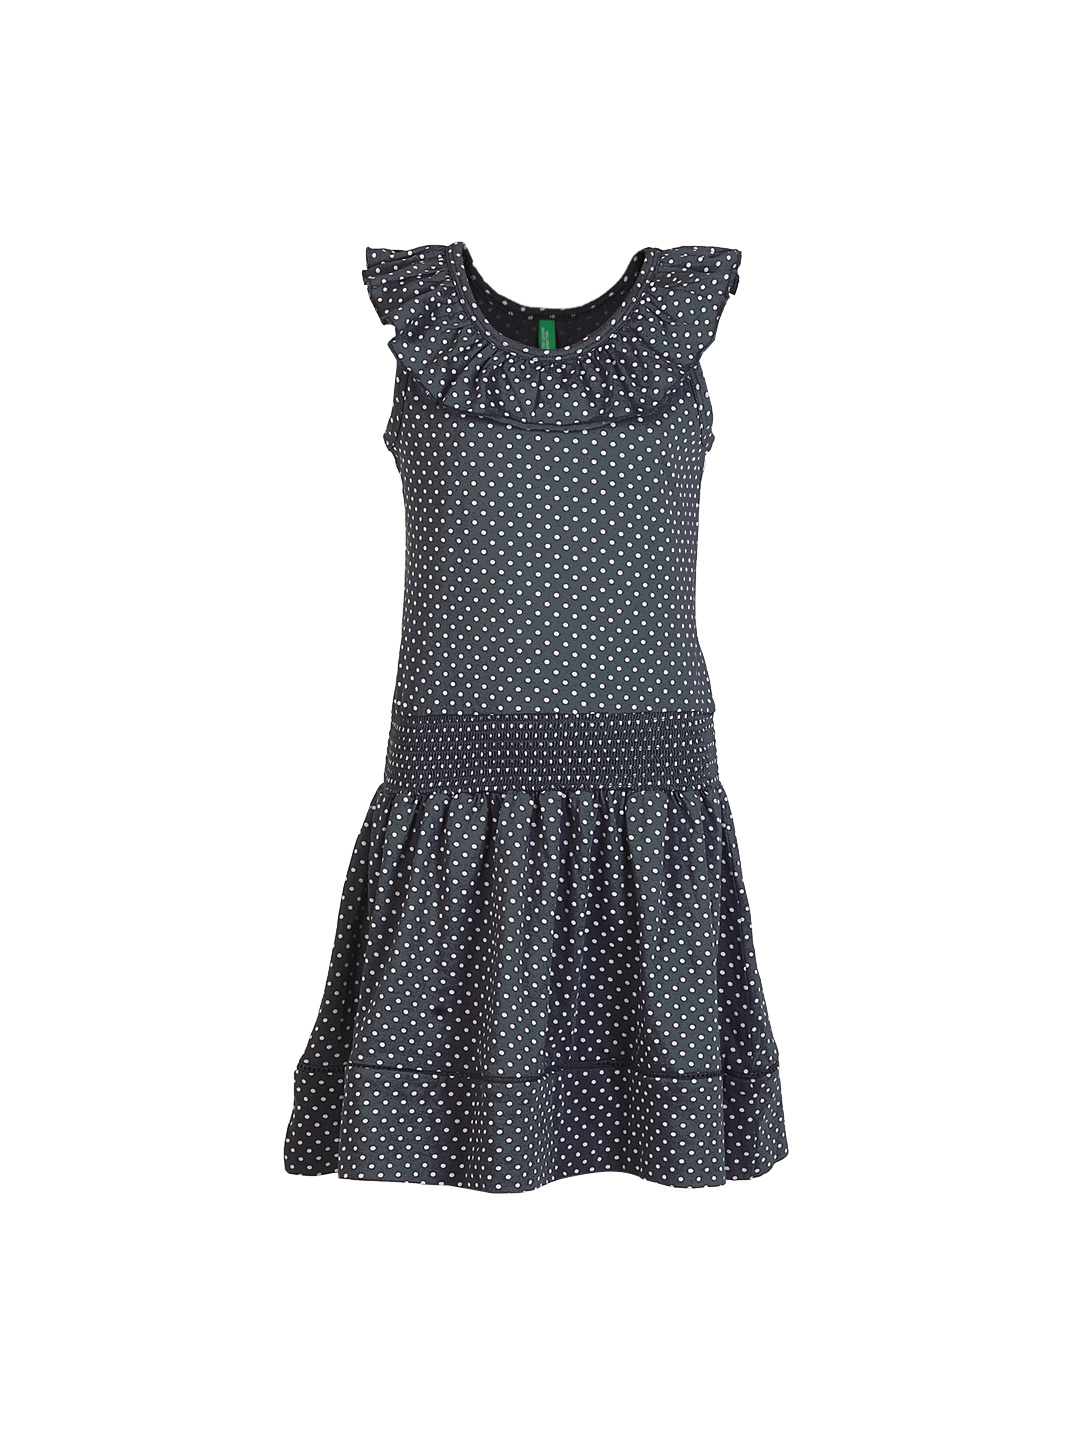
United Colors of Benetton Girls Printed Navy Blue Dress
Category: Apparel / Dress / Dresses
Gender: Girls
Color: Navy Blue
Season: Summer 2012
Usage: Casual